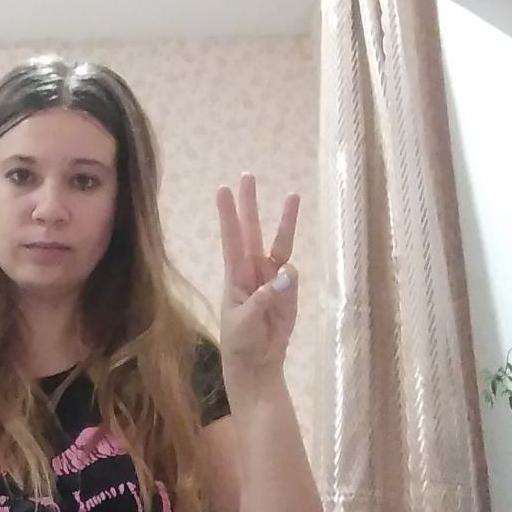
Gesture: three